Kinnaird Castle, Brechin

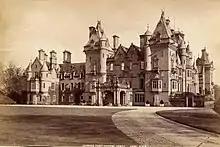
Kinnaird Castle - photographic print

A castle was listed onsite in 1409, when the estate was granted to the Clan Carnegie. After the Battle of Brechin on 18 May 1452, the castle was burned by Alexander Lindsay, 4th Earl of Crawford as Clan Carnegie had supported King James II of Scotland.